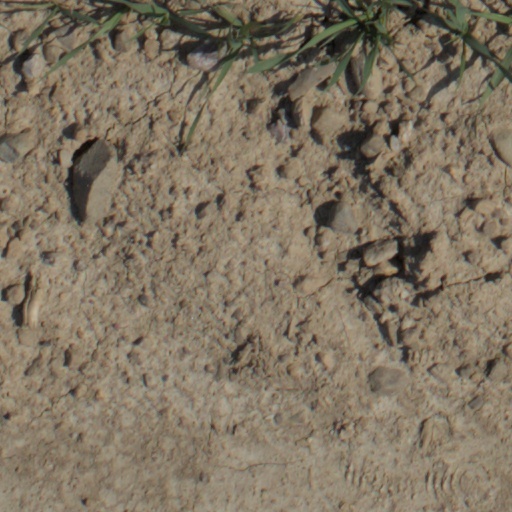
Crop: wheat